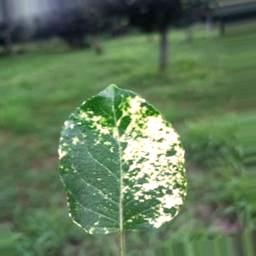
Label: Apple_Mosaic